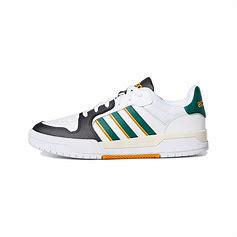
Brand: adidas
Model: NEO Entrap Skate